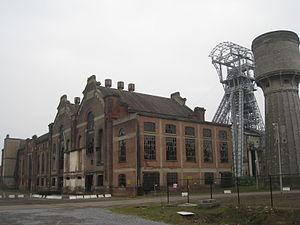
Le Charbonnage de Zolder est l'un sept charbonnages du bassin minier de Campine. Il est situé à Zolder un quartier de la commune belge de Heusden-Zolder. Il appartenait à l'origine à la Société générale de Belgique. Il est le dernier charbonnage prolifique belge et a été dans le bassin de la Campine. Cette mine exploite du charbon doux dès 1930, un charbon particulièrement bien adapté pour une utilisation dans l'industrie lourde et en particulier la production sidérurgique belge de Liège et du Borinage.